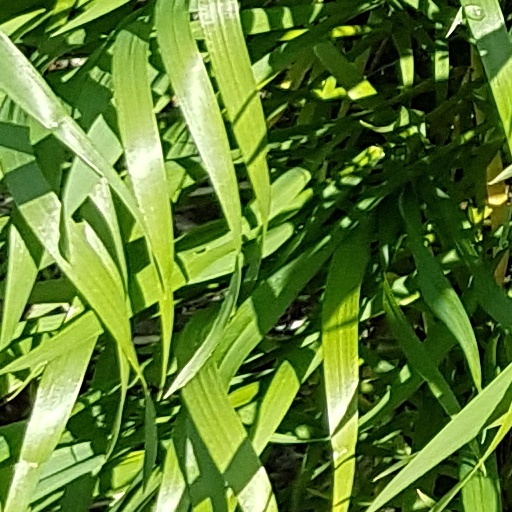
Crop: wheat